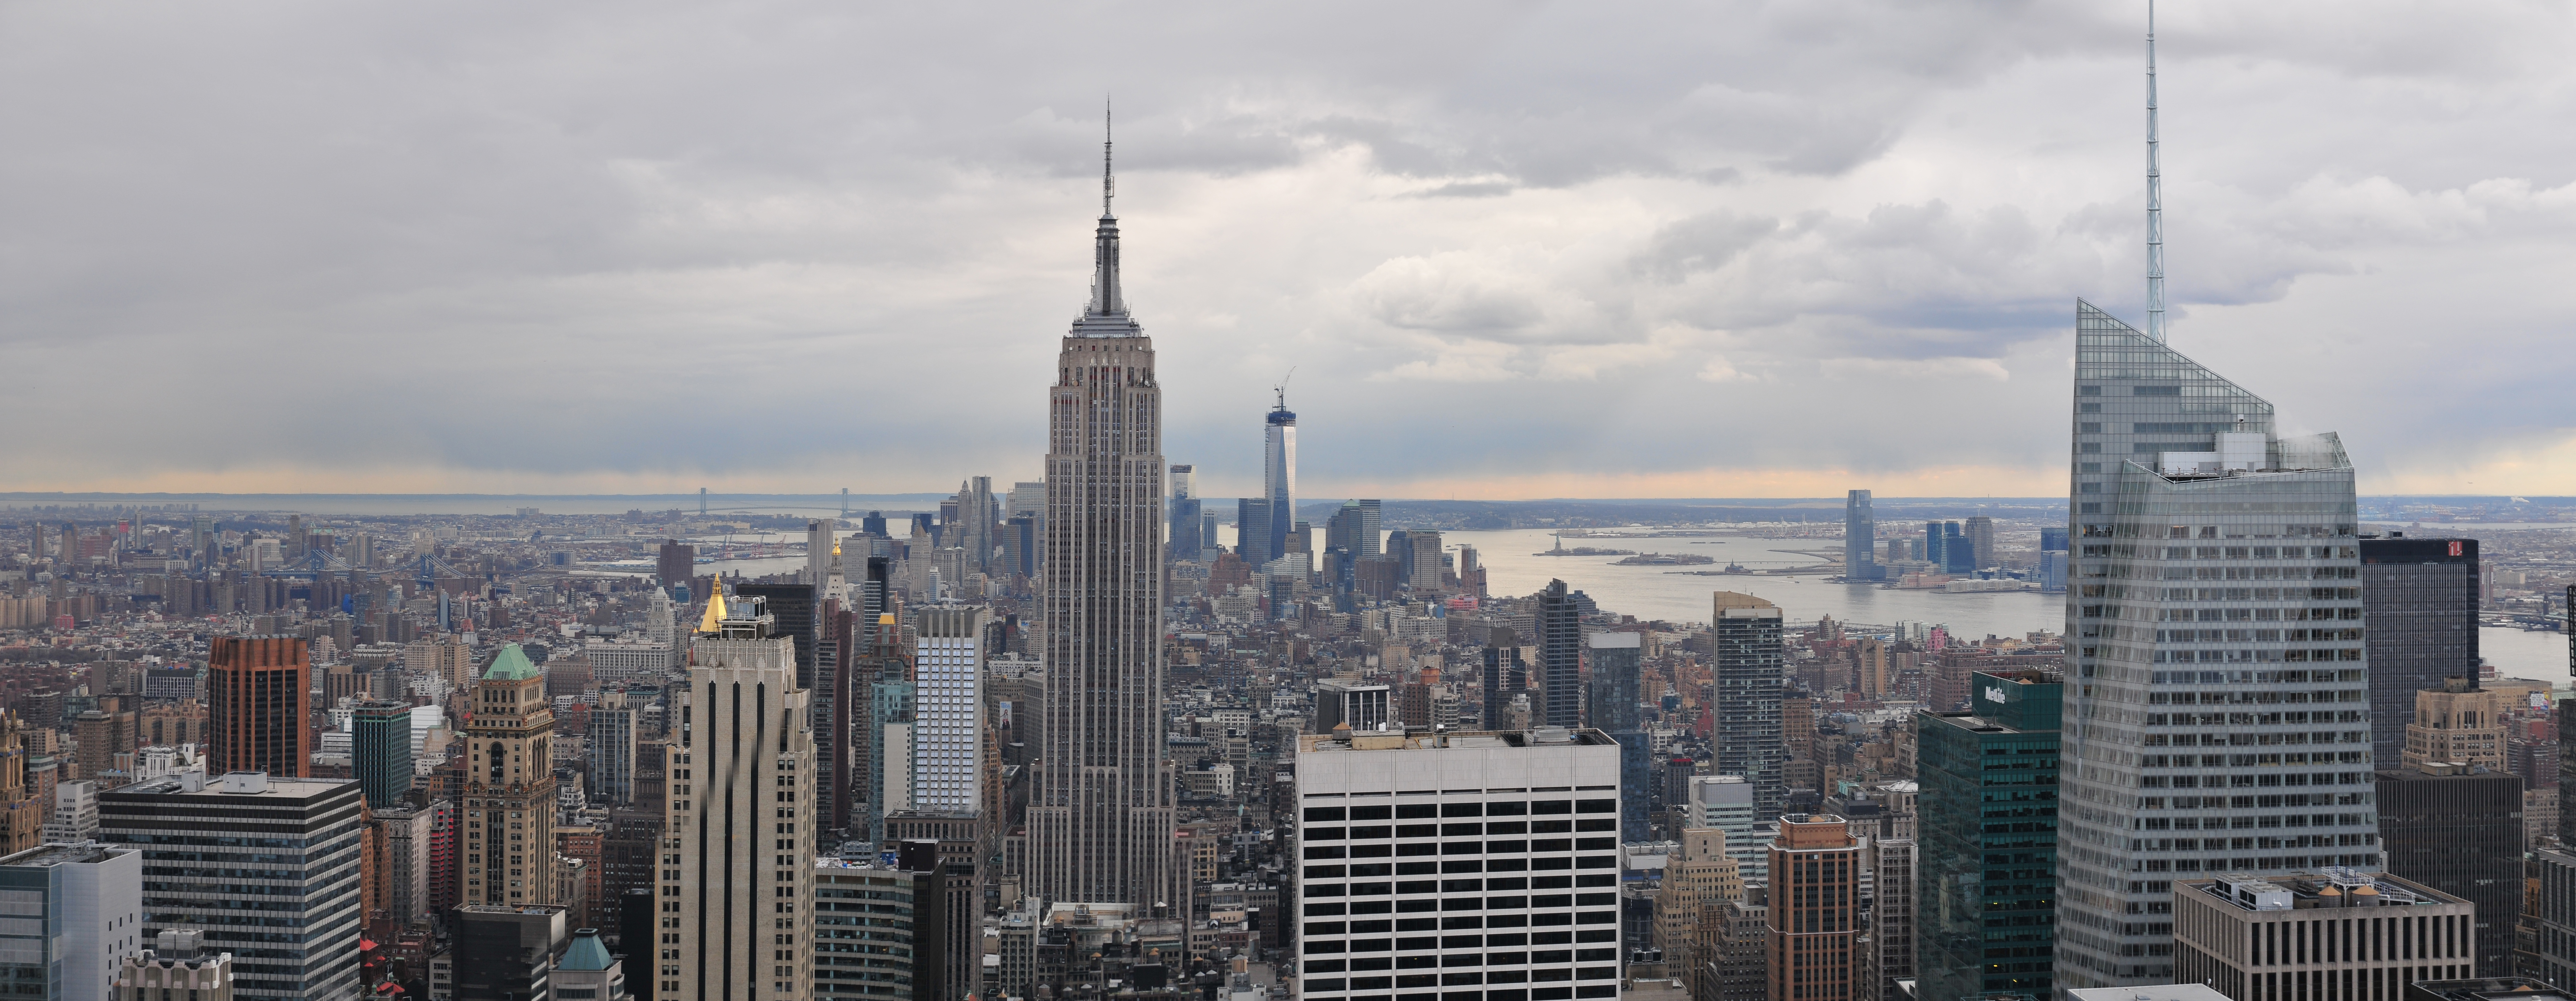
new york, empire state, building, metropolitan area, city, skyline, urban area, skyscraper, cityscape, metropolis, landmark, daytime, sky, tower, tower block, downtown, cloud, panorama, meteorological phenomenon